François Édouard Raynal

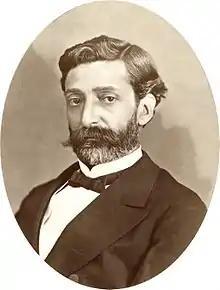
François Édouard Raynal

François Édouard Raynal (8 July 1830 – 28 April 1898) was a French sailor best known for his involvement in the "Grafton" shipwreck at the Auckland Islands. He wrote a popular account of the voyage, "Les Naufragés, ou Vingt mois sur un récif des îles Auckland" which was translated into English as "Wrecked on a Reef".